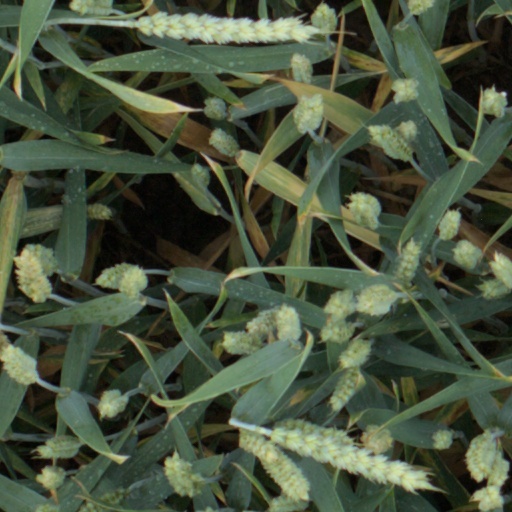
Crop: wheat